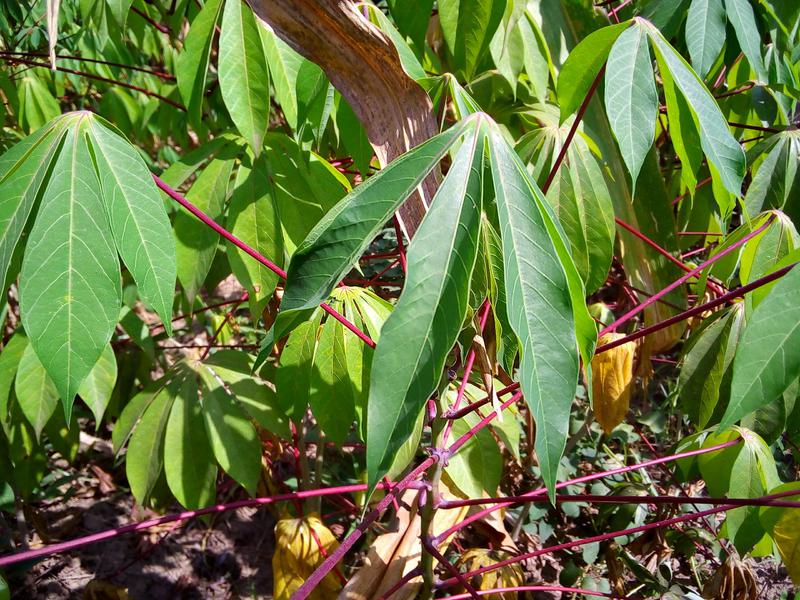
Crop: cassava
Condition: healthy